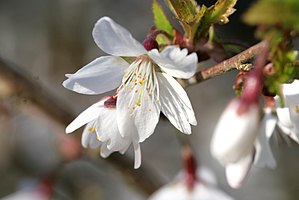
Fujikirsebær
Fuji-Kirsebær (Prunus incisa): Nærbillede af blomsten.
Fujikirsebær, også skrevet Fuji-Kirsebær, er en busk med en stivgrenet vækstform. Da den blomstrer meget tidligt med masser af hvide blomster, og da den også er fuldt hårdfør, er det besynderligt, at den ikke bruges mere i haverne. derimod plantes den i de trerækkede læhegn. Blomsterne er rige på nektar og tiltrækker bier på deres allerførste træk.